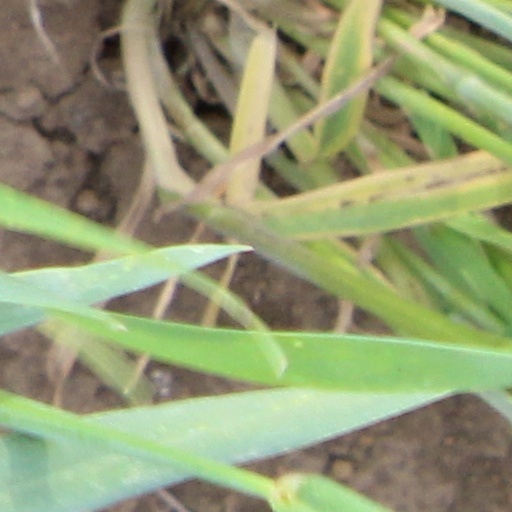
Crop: wheat